Radio Adelaide

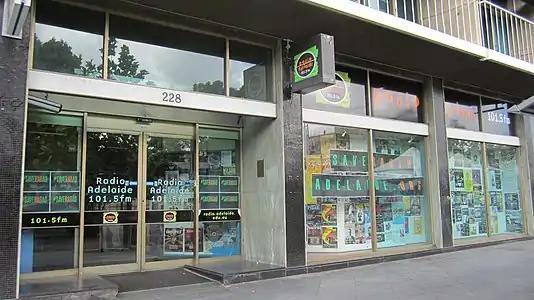

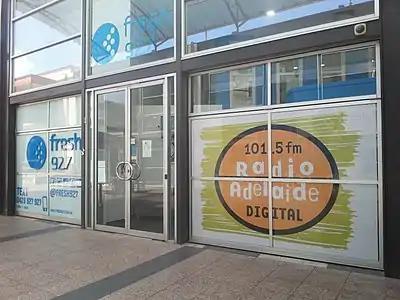

In December 2015, the University of Adelaide released a discussion paper to invite briefings from key stakeholders regarding the future of Radio Adelaide which included shutting down Radio Adelaide, ending 43 years of broadcasting and partnership with the University of Adelaide. Following the announcement that Radio Adelaide may face closure, the station's staff and volunteers began a grassroots campaign online and via social media to ensure the station's future. A week later, the University of Adelaide announced it will inform the station's staff and volunteers of Radio Adelaide's future in early January 2016 after the university released a Registration of Interest document seeking potential owners for Radio Adelaide, with a closing date of 24 December 2015. The University of Adelaide scheduled a meeting with the station's staff in late January 2016 but cancelled at the last minute citing "The assessment of short-listed bidders for Radio Adelaide is not yet complete."